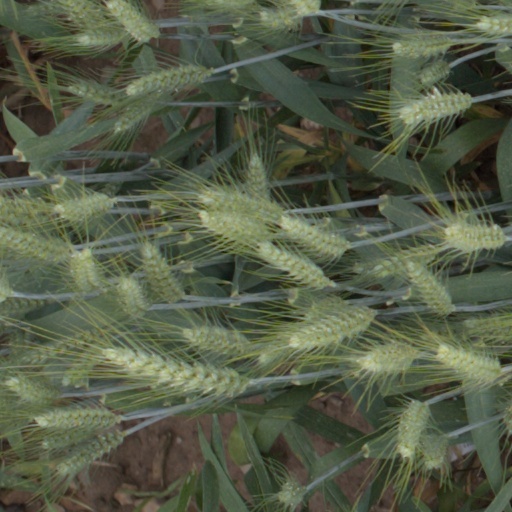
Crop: wheat